Caparezza

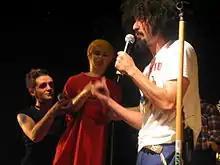
Caparezza in concert in Turin, 2006

Salvemini returned to Molfetta with no intention to further pursue a musical career but soon began to compose music in his garage. He also stopped cutting his hair and beard and changed his pseudonym from Mikimix to Caparezza ("Curly Head" in the Molfetta dialect). In 2000 he published his first album under his new stage name, "?!". In the album, he rejects the music he produced as Mikimix in favor of his new musical style. Reviewing the album for AllMusic, Jason Birchmeier wrote "The Italian rapper drops his rhymes with just as much fluency and dexterity as his American peers throughout the album. [...] Caparezza's mastery of the Italian dialect [makes] this album so stunning."